Howrah–Dhanbad Double Decker Express

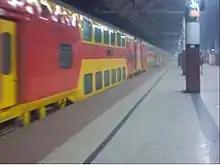
12386 Dhanbad - Howrah Double Decker Express standing on the platform of Howrah Railway Station, after completing its journey

The train was hauled by the Howrah Electric Loco Shed based WAP-4 electric locomotive or WAP-7 electric locomotive from end to end. On certain occasion, Gomoh based WAP-7 could also be seen hauling the train.